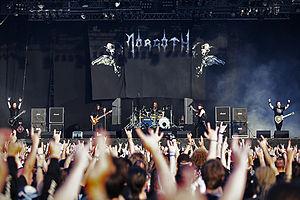
Morgoth est un groupe de death metal allemand, originaire de Meschede, en Rhénanie-du-Nord-Westphalie. Ils sont considérés comme l'un des groupes les plus influents de la scène death metal old school allemande.